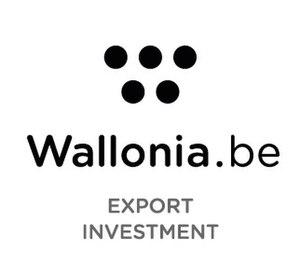
Logo de l'Agence wallonne à l'exportation et aux investissements étrangers
L'Agence wallonne à l'exportation et aux investissements étrangers est le département de la Région wallonne chargé de la promotion du commerce extérieur et de l'accueil des investisseurs étrangers.